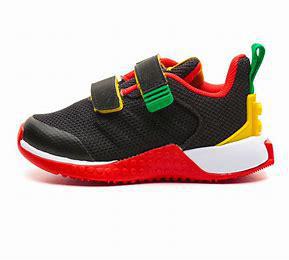
Brand: Adidas
Model: Lego Sport Pro